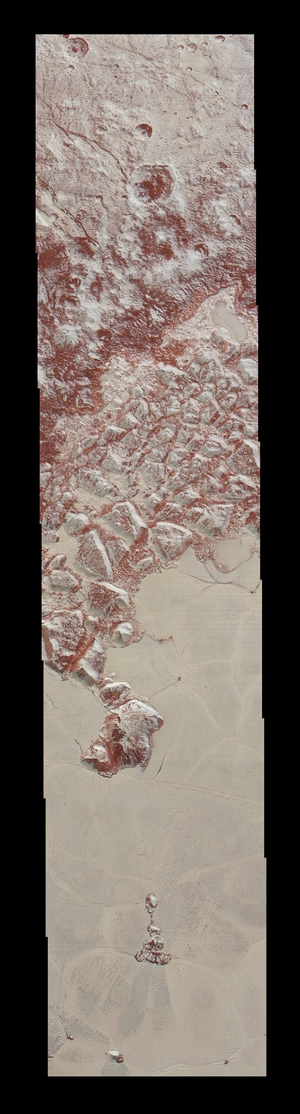
La géographie de Pluton regroupe les disciplines, telles que la topographie, la géomorphologie, la climatologie ou des sciences concernées par l'étude de la géographie physique de Pluton.